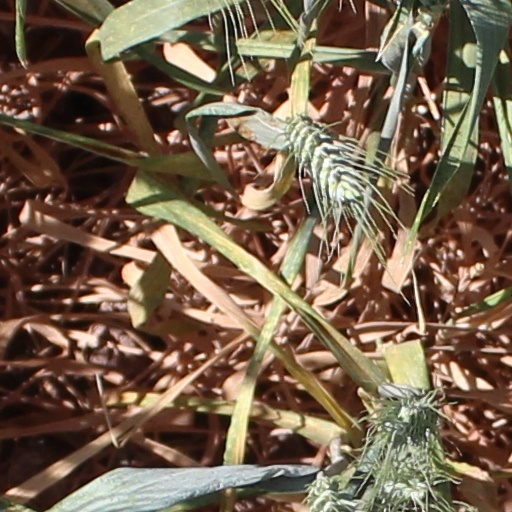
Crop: wheat